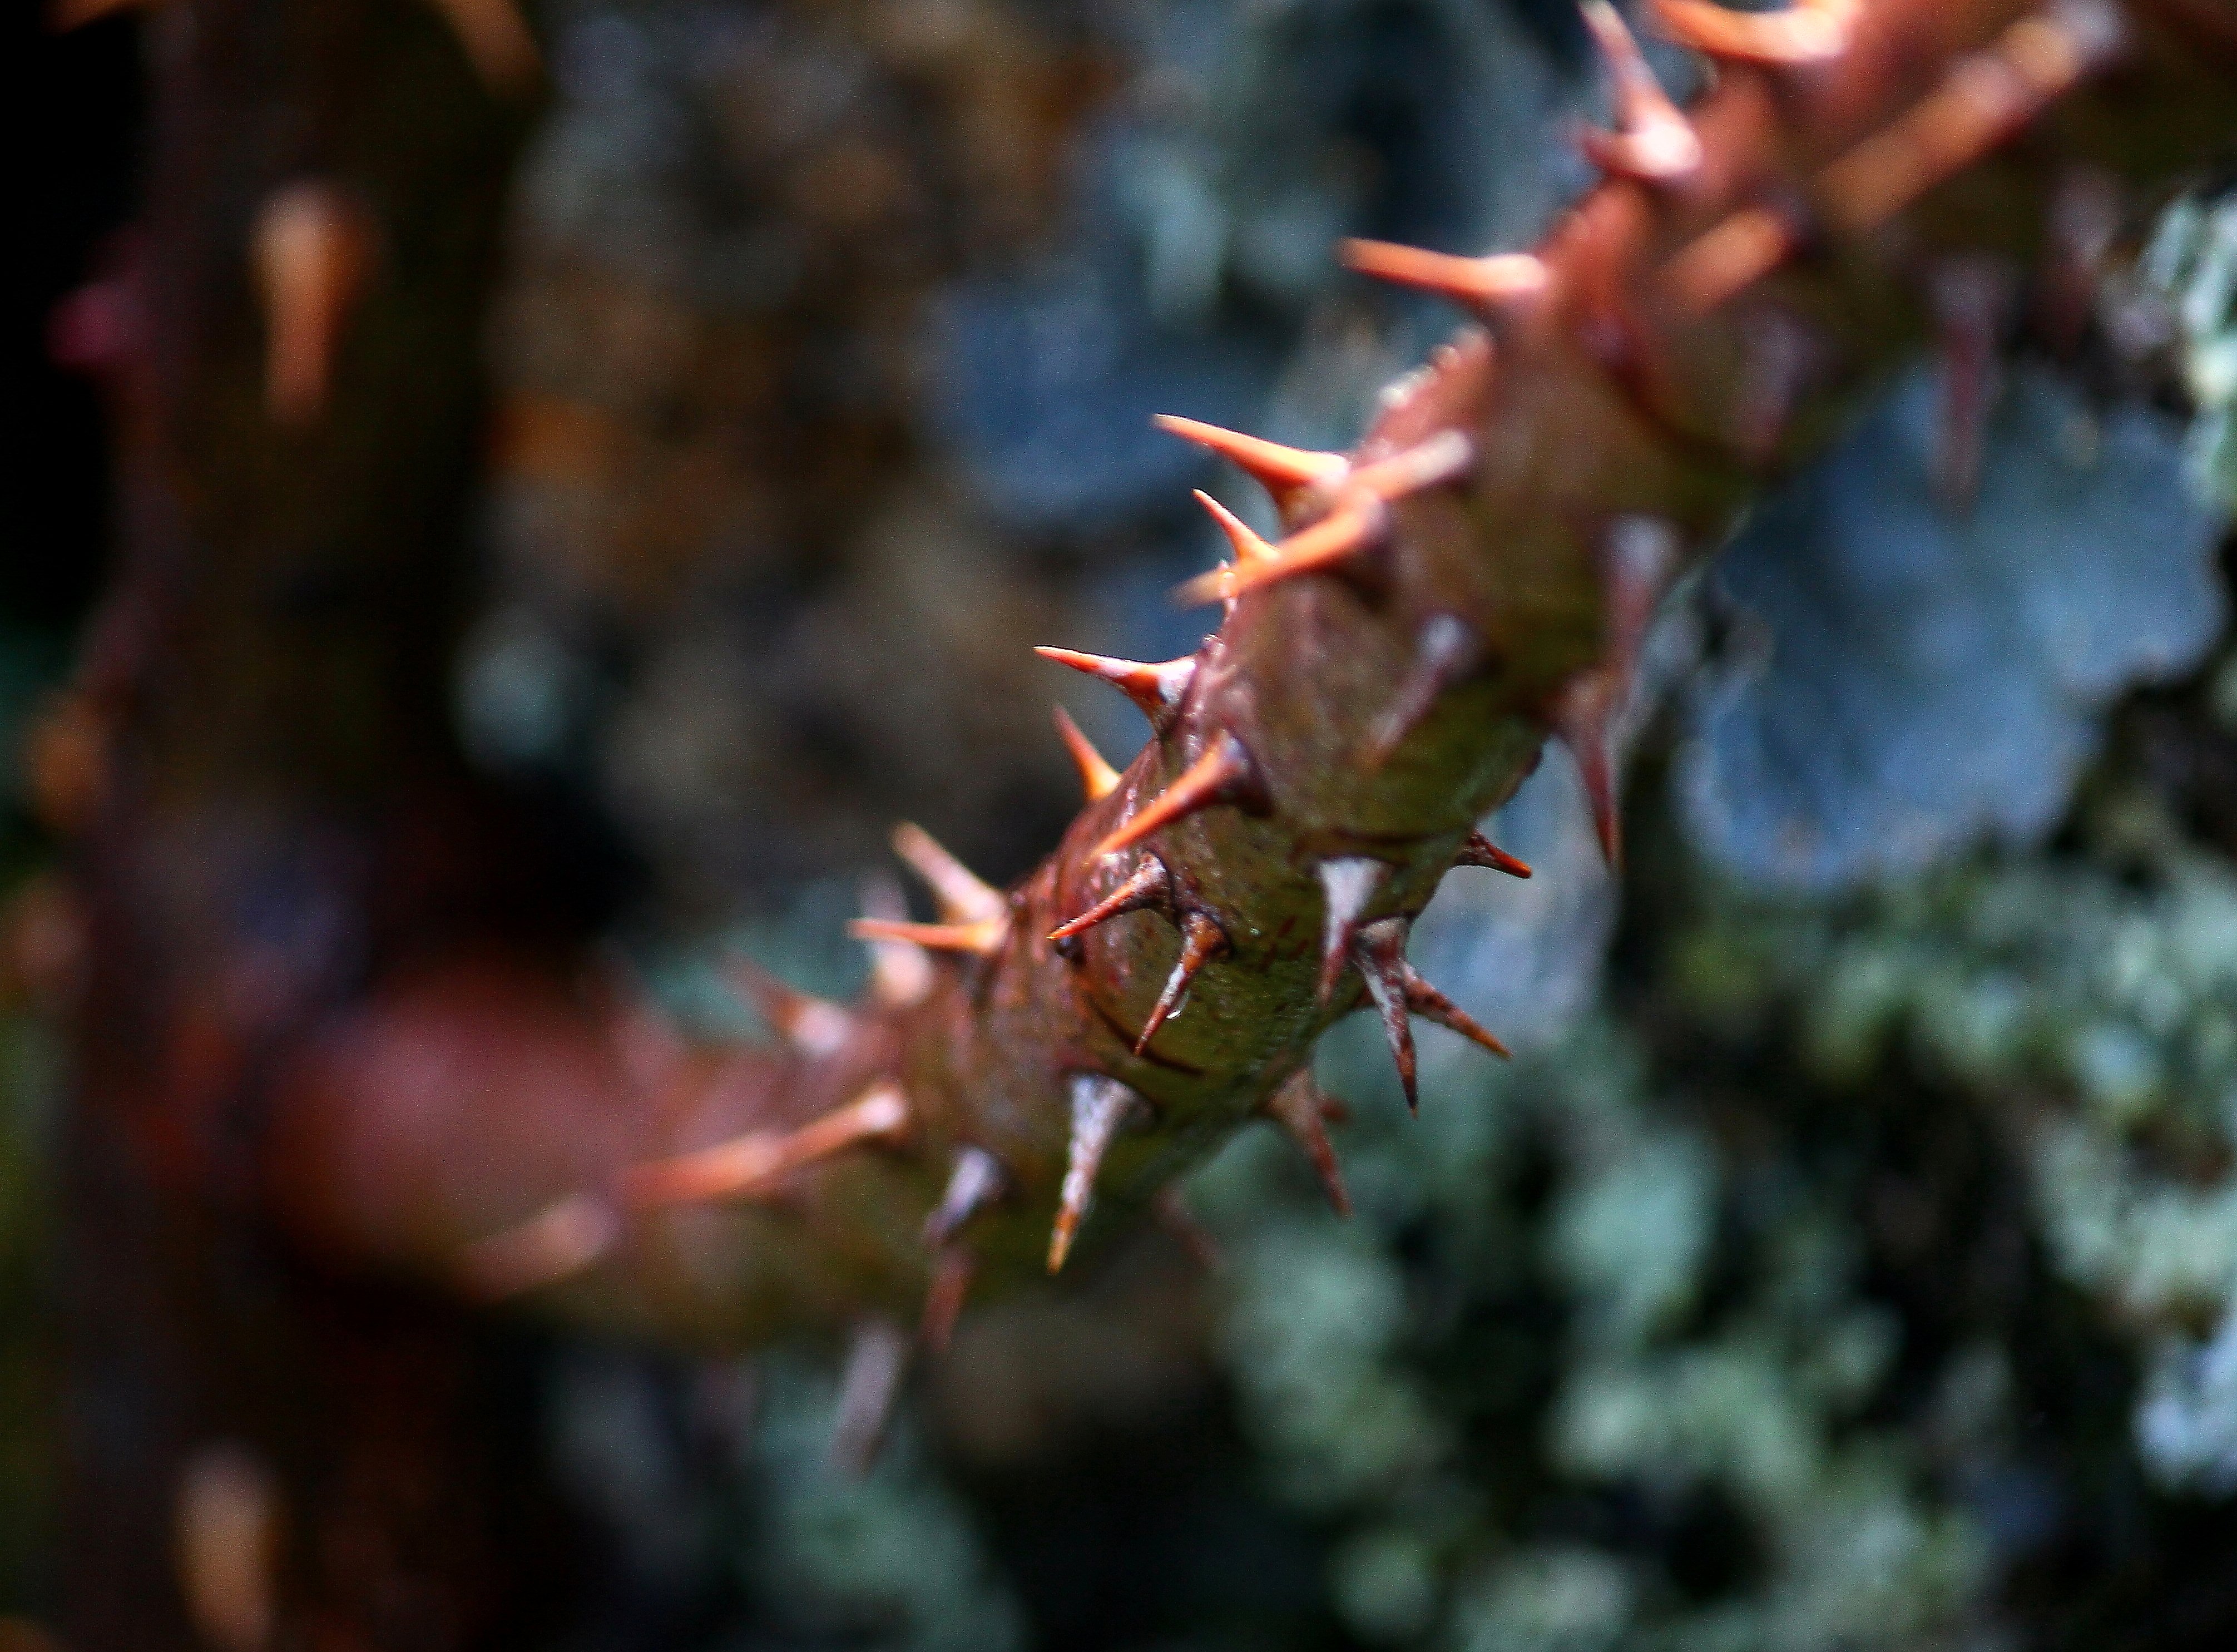
tree, nature, branch, plant, photography, leaf, flower, frost, spring, autumn, flora, season, flowers, close up, flores, xovesphoto, gphoto, macro photography, woody plant, land plant, thorns spines and prickles